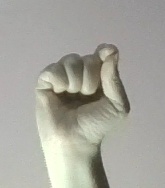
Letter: fa